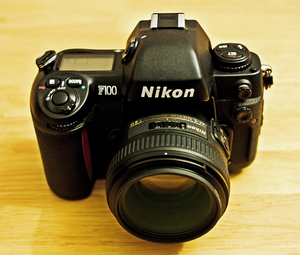
Le Nikon F100 est un appareil photographique reflex mono-objectif semi-professionnel, issu du F5 dont il reprend beaucoup de composants novateurs. Les deux plaquettes commerciales sont très semblables.